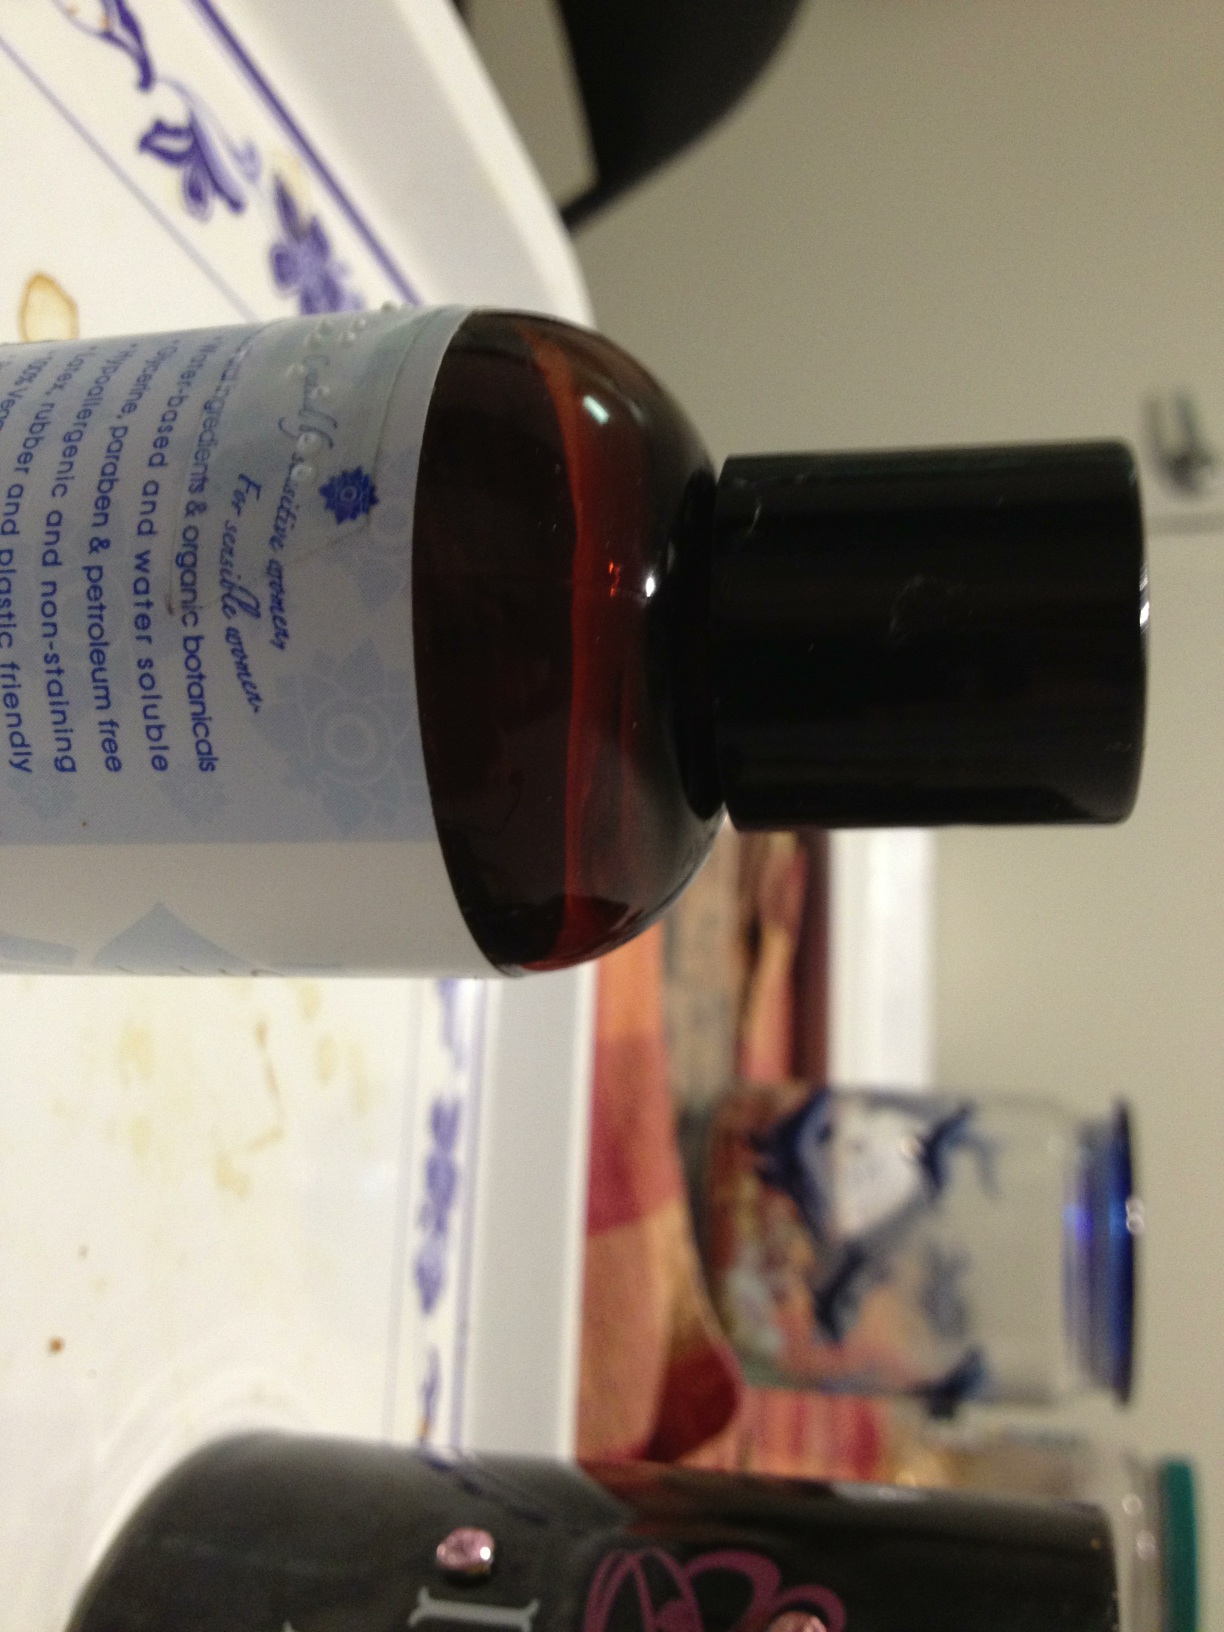Question: What is the label on this bottle?
Answer: unanswerable